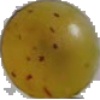
Label: white_grape